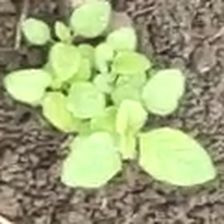
Weed species: Lamber_Quarter_plant(Chenopodium )